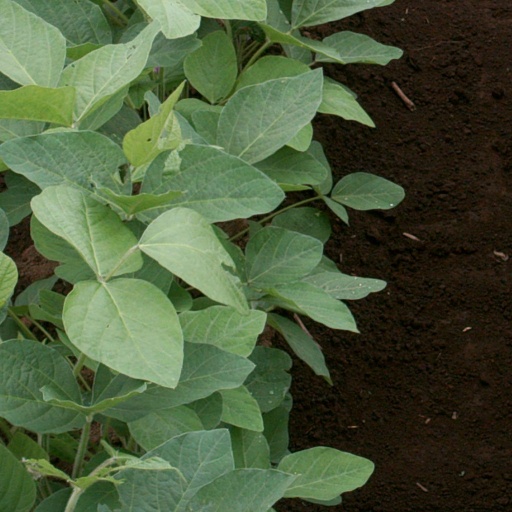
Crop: soybean